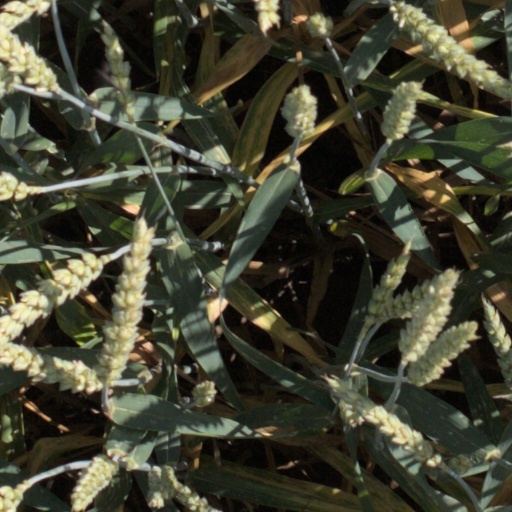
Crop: wheat